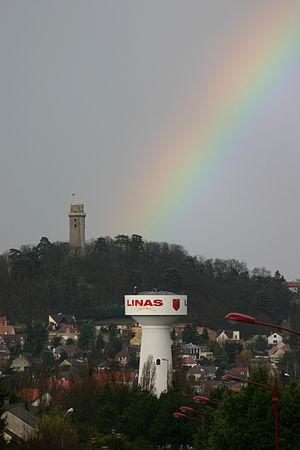
Linas, Essonne. Vue du château d'eau de Linas avec, en fond, la tour de Montlhéry. ©éréales Kille® [mailto:cerkil(at)free.fr
Linas est une commune française située à vingt-six kilomètres au sud-ouest de Paris dans le département de l'Essonne en région Île-de-France.